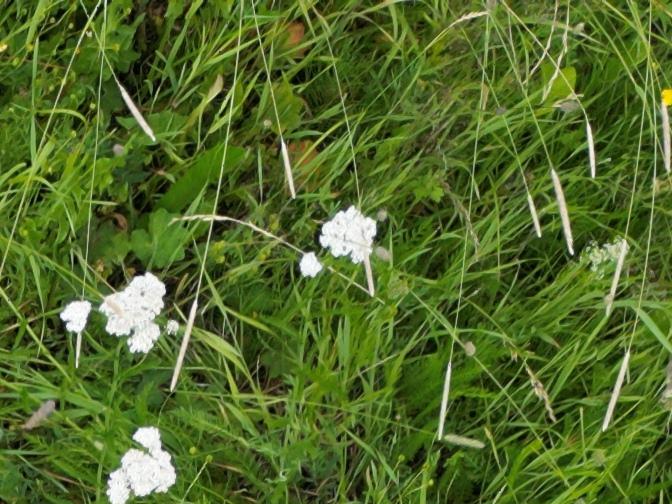
Flowers visible: yarrow flowers, yarrow flowers